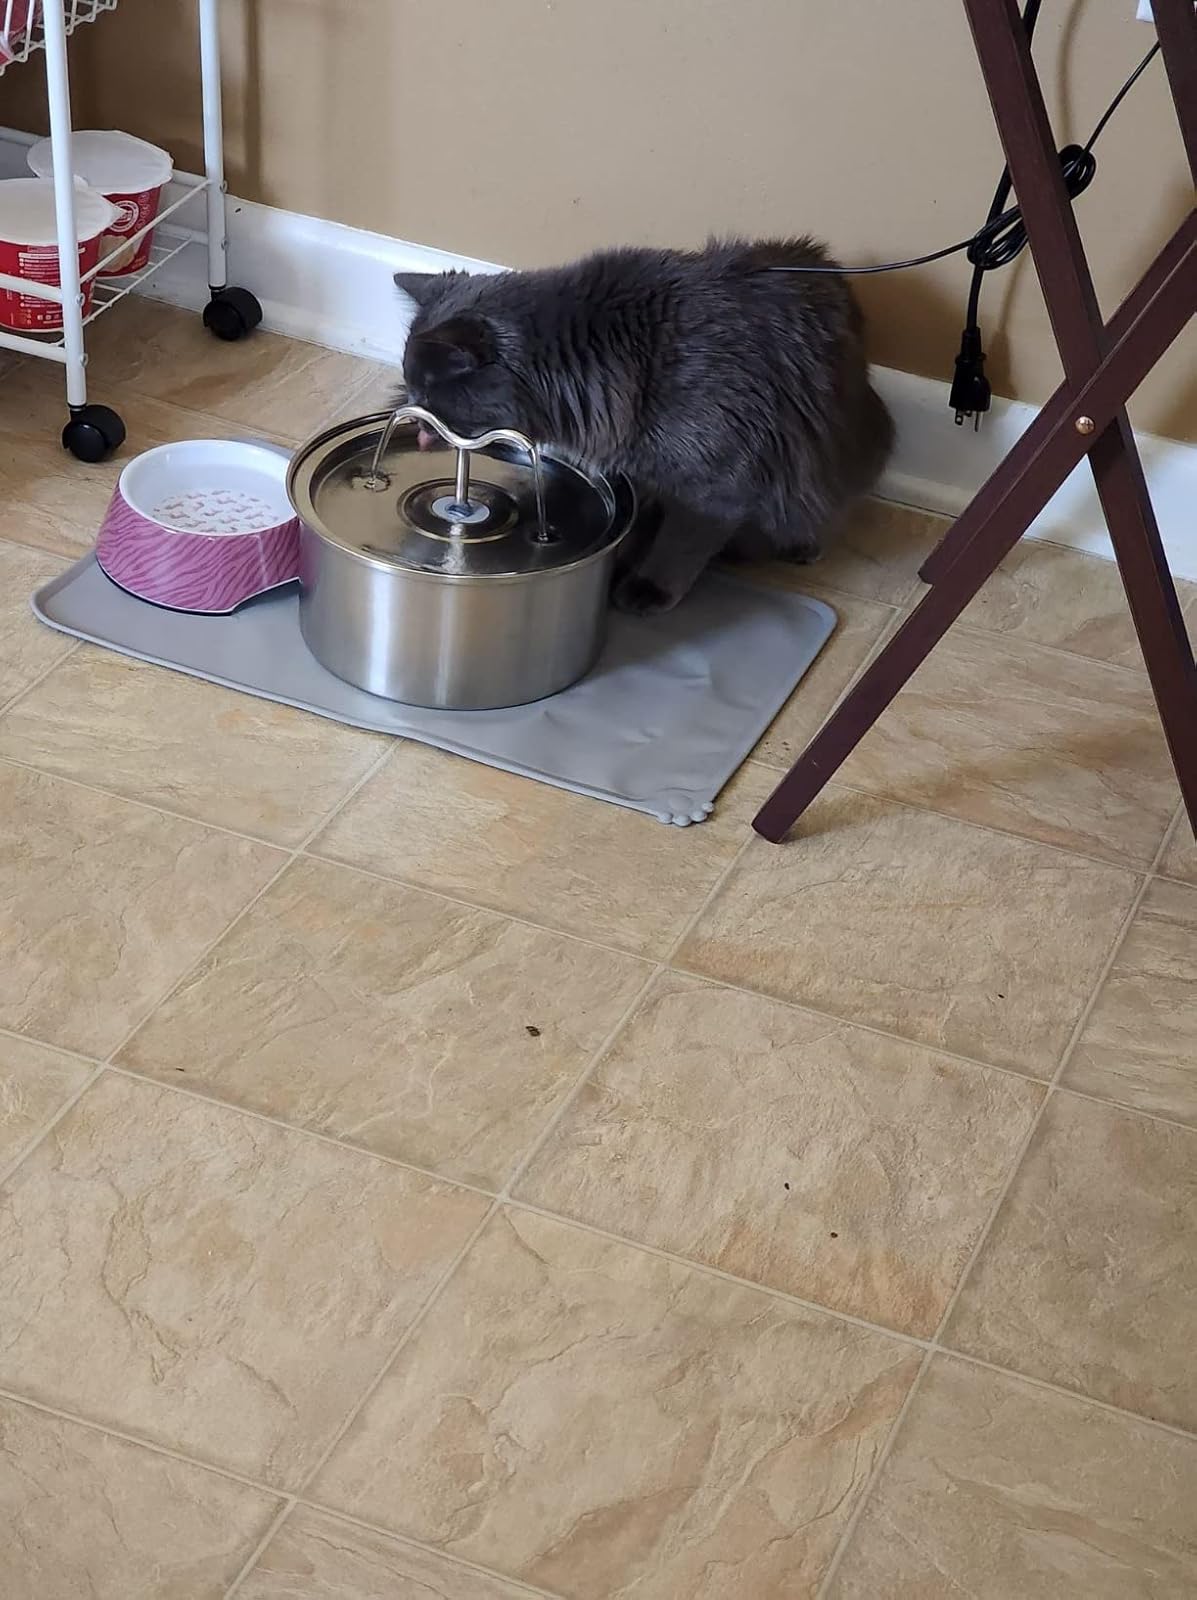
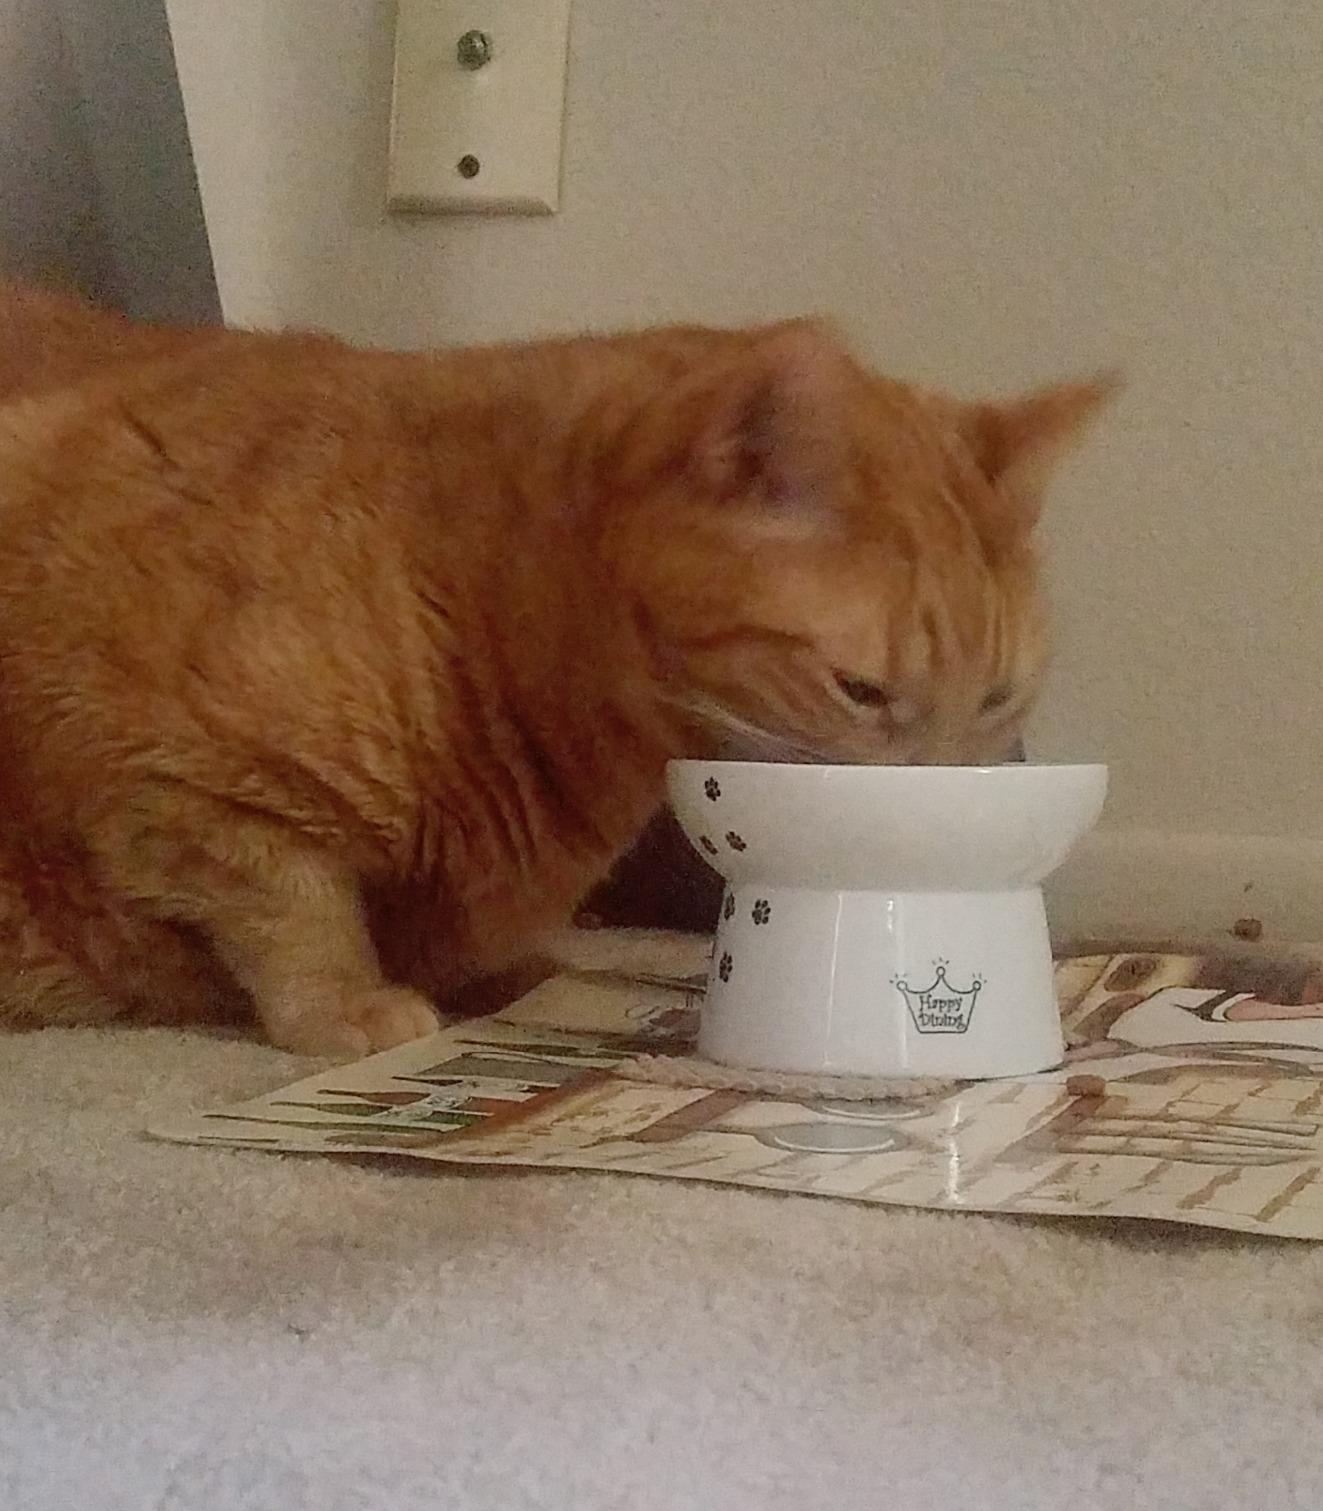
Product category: items_bowl
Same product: no